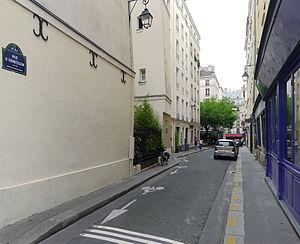
Rue d'Ormesson - Paris IV
La rue d'Ormesson est une voie du 4ᵉ arrondissement de Paris, en France.